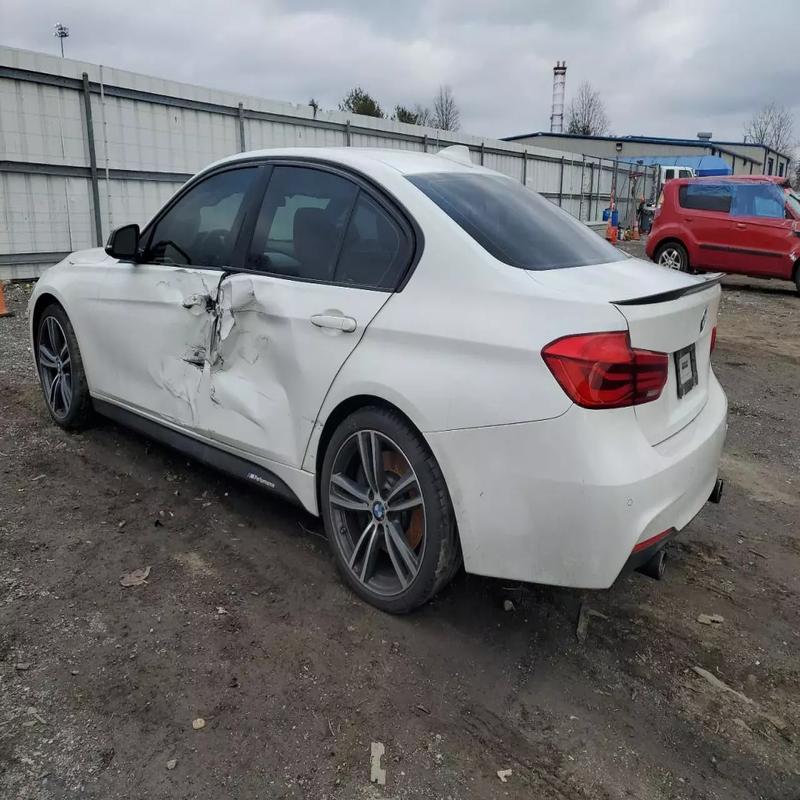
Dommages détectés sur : porte avant gauche, porte arrière droite, aile arrière droite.
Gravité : majeur